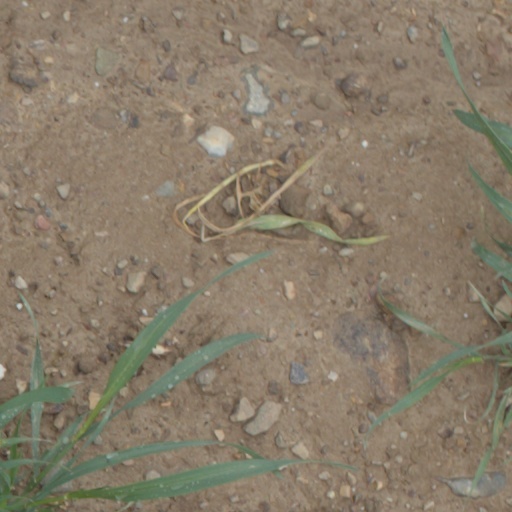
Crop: wheat